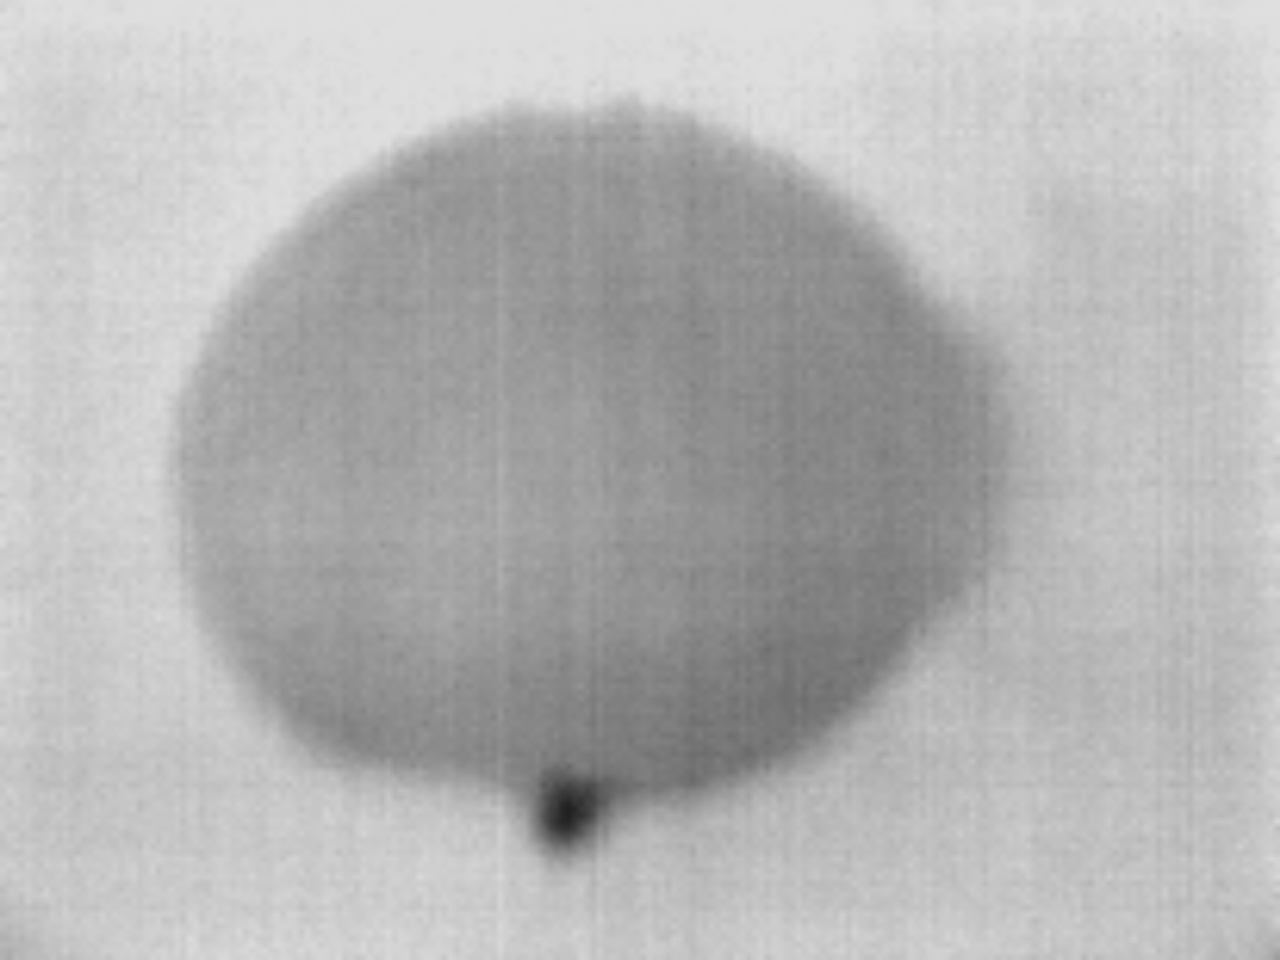
Label: No Defect